Jonathan Bowman

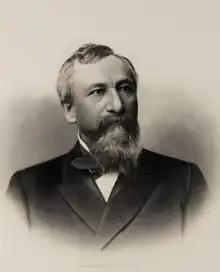

Jonathan Bowman (May 16, 1828July 16, 1895) was an American lawyer, businessman, Republican politician, and Wisconsin pioneer. He served four years in the Wisconsin Senate (1863–1867) and two years in the state Assembly (1862, 1874), representing Columbia County, Wisconsin.